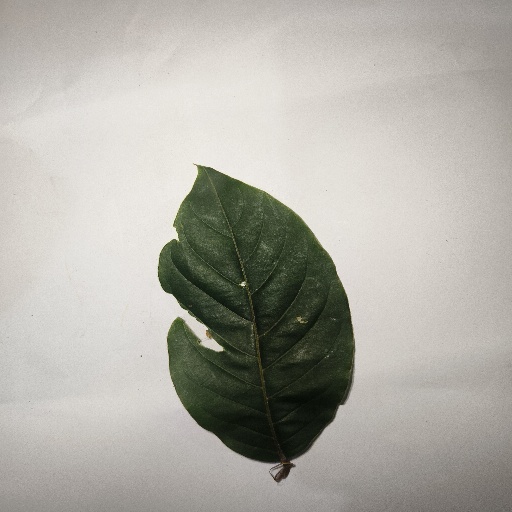
Species: HariTaki
Leaf condition: Shot Hole